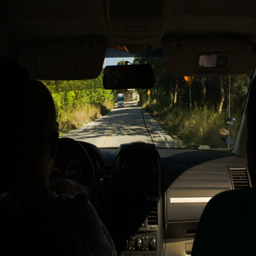
man driving a car in the countryside on bright summer day .